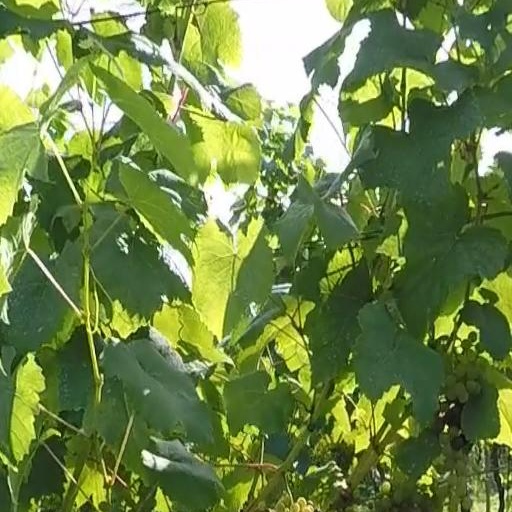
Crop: grape